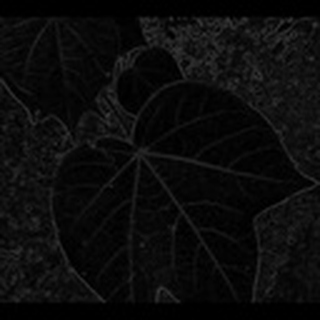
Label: healthy_cotton